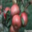
Label: apple